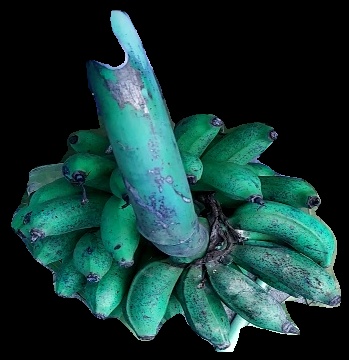
Variety: rasbale
Grade: grade3